John Lister (philanthropist)

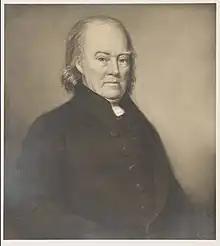

John Lister (8 March 1847 – 12 October 1933) was an English philanthropist and politician.